HMS Queen (1902)

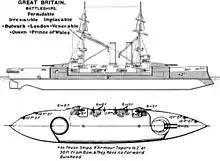
Line-drawing of the "Formidable" class; the "London"s were identical in appearance

The five ships of the "London" class were ordered in 1898 in response to increased naval construction for the Russian Navy. The design for the "London" class was prepared in 1898; it was a virtual repeat of the preceding , though with significant revision to the forward armour protection scheme. Rather than a traditional transverse bulkhead for the forward end of the main belt armour, the belt was carried further forward and gradually tapered in thickness. Deck armour was also strengthened. Due to slight differences between the last two members of the class—"Queen" and —and the rest of the "London"-class ships, these vessels are sometimes referred to as the "Queen" class.